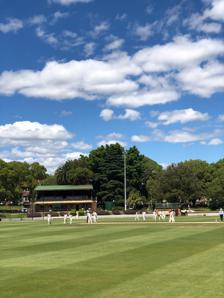
Building: Petersham Park
Country: Australia
Year built: 1887
Petersham Park Cricket in Petersham Park Petersham Park Location of Petersham Park in Sydney Type urban park , sports ground Location Petersham , Sydney , New South Wales , Australia Coordinates 33°53.5′S 151°09′E / 33.8917°S 151.150°E / -33.8917; 151.150 Opened 1887 Petersham Park is an urban park located in the Inner West of Sydney , New South Wales , Australia. The park is characterised by well established avenues of Brush Box and Camphor Laurel trees. Facilities in Petersham Park include a cricket oval , a rotunda , a children's playground , and the Fanny Durack Aquatic Centre. The oval is used for cricket in the summer months and baseball in winter. There are weekly visits to the park by the Inner West Council initiative called the Magic Yellow Bus, which offers free activities for kids 6 and under. History Previously a part of William Charles Wentworth's estate, Petersham Park was officially opened on 28 September 1887. Petersham Cricket Club has played at the park since the 1880s. Originally part of the Petersham Town Hall, the ANZAC Memorial gates at the Brighton Street entrance to the park were re-erected in their current location in 1921. On 27 November 1926, Cricket legend Donald Bradman scored his first century in grade cricket at Petersham Park as an 18 year old playing for St George against Petersham. The D. Seddon Pavilion on the west side of the oval commemorates Dudley Seddon , and the T.J.E. Andrews scoreboard is named after local player Tommy Andrews. Petersham Park Swimming Pool opened to the public in September 1962 and named after Fanny Durack in 1999. Between 2012 and 2014 the pool was closed for a refurbishment which included replacement of the six lane, 33 metre pool with an eight lane, 25 metre pool. In February 2015, local residents and community action group Save Petersham Park organised a picnic and hundreds of signed complaints to protest an UrbanGrowth proposal to remove approximately 80 houses and build WestConnex exit roads into the park area. Gallery Petersham Park Gate on Brighton Street Plaque 1 Plaque 2 Petersham Oval Petersham Park Pathway Historical information sign Petersham Park Trees & Rotunda References